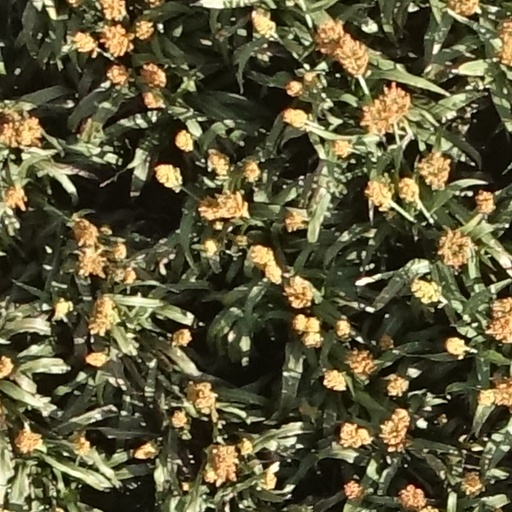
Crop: sorghum